Thomas Hutchinson (governor)

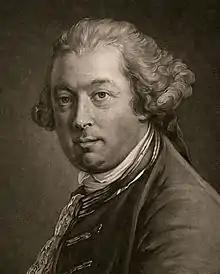
Governor Thomas Pownall

In 1742, Hutchinson was again elected to the General Court, where he served until 1749, being the body's speaker from 1746 to 1749.